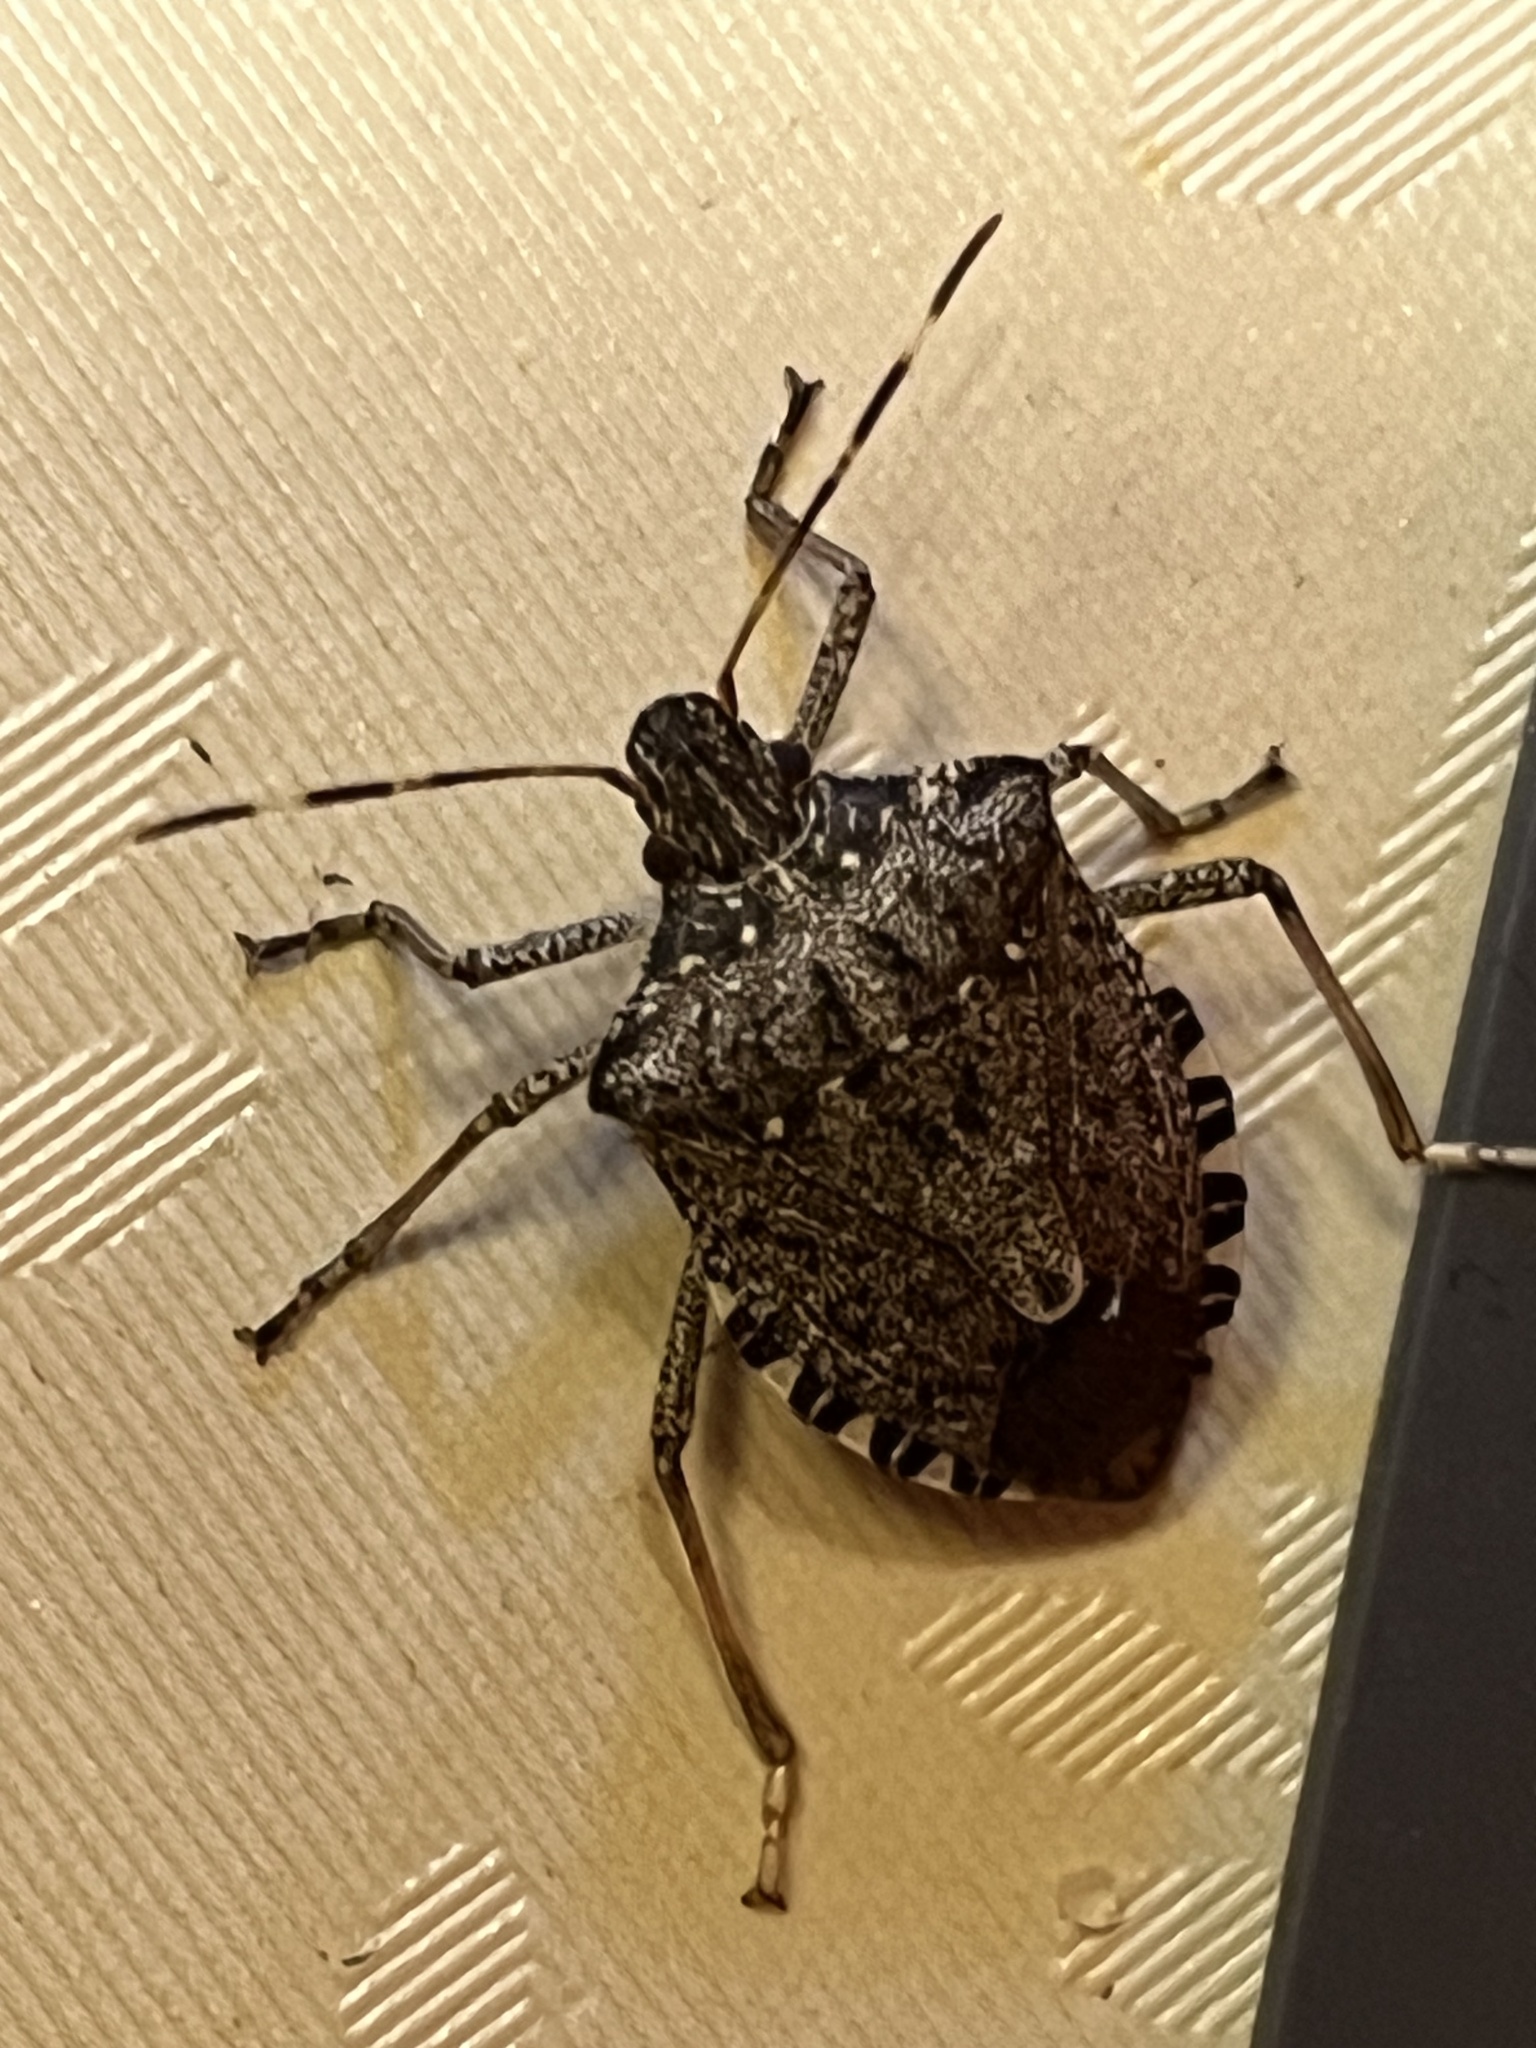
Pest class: stink_bug